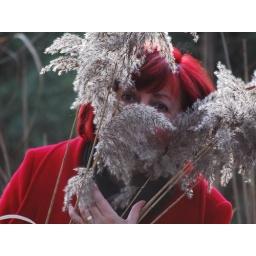
red and white; my mother gathering wild grass in Sokule.